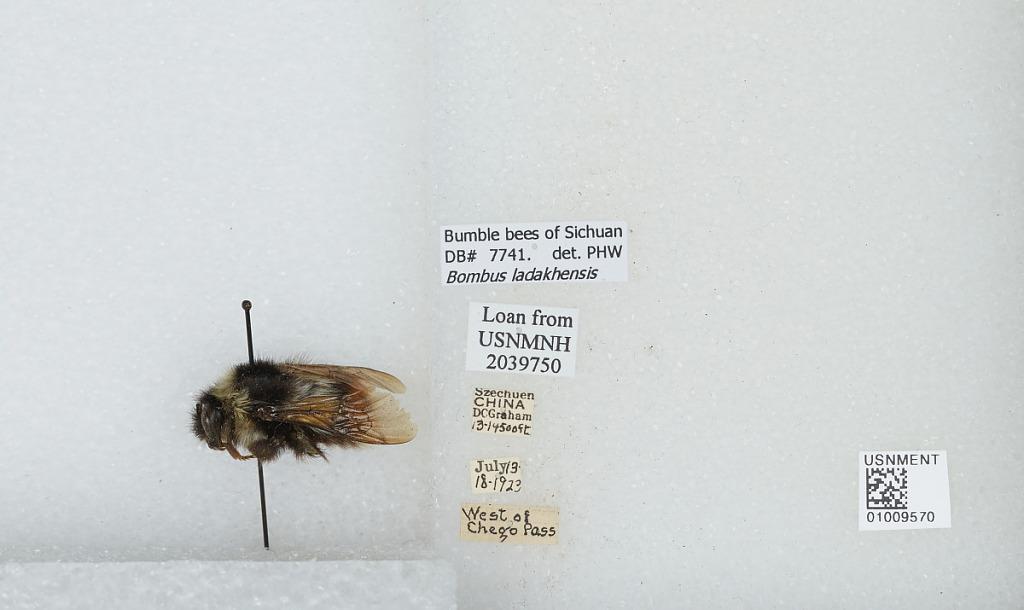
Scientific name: Bombus (Melanobombus) ladakhensis Richards
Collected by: D. Graham
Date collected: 1923-7-13
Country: China
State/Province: Sichuan
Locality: West of Chego Pass
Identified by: W., P. H.